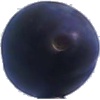
Label: Plum 3